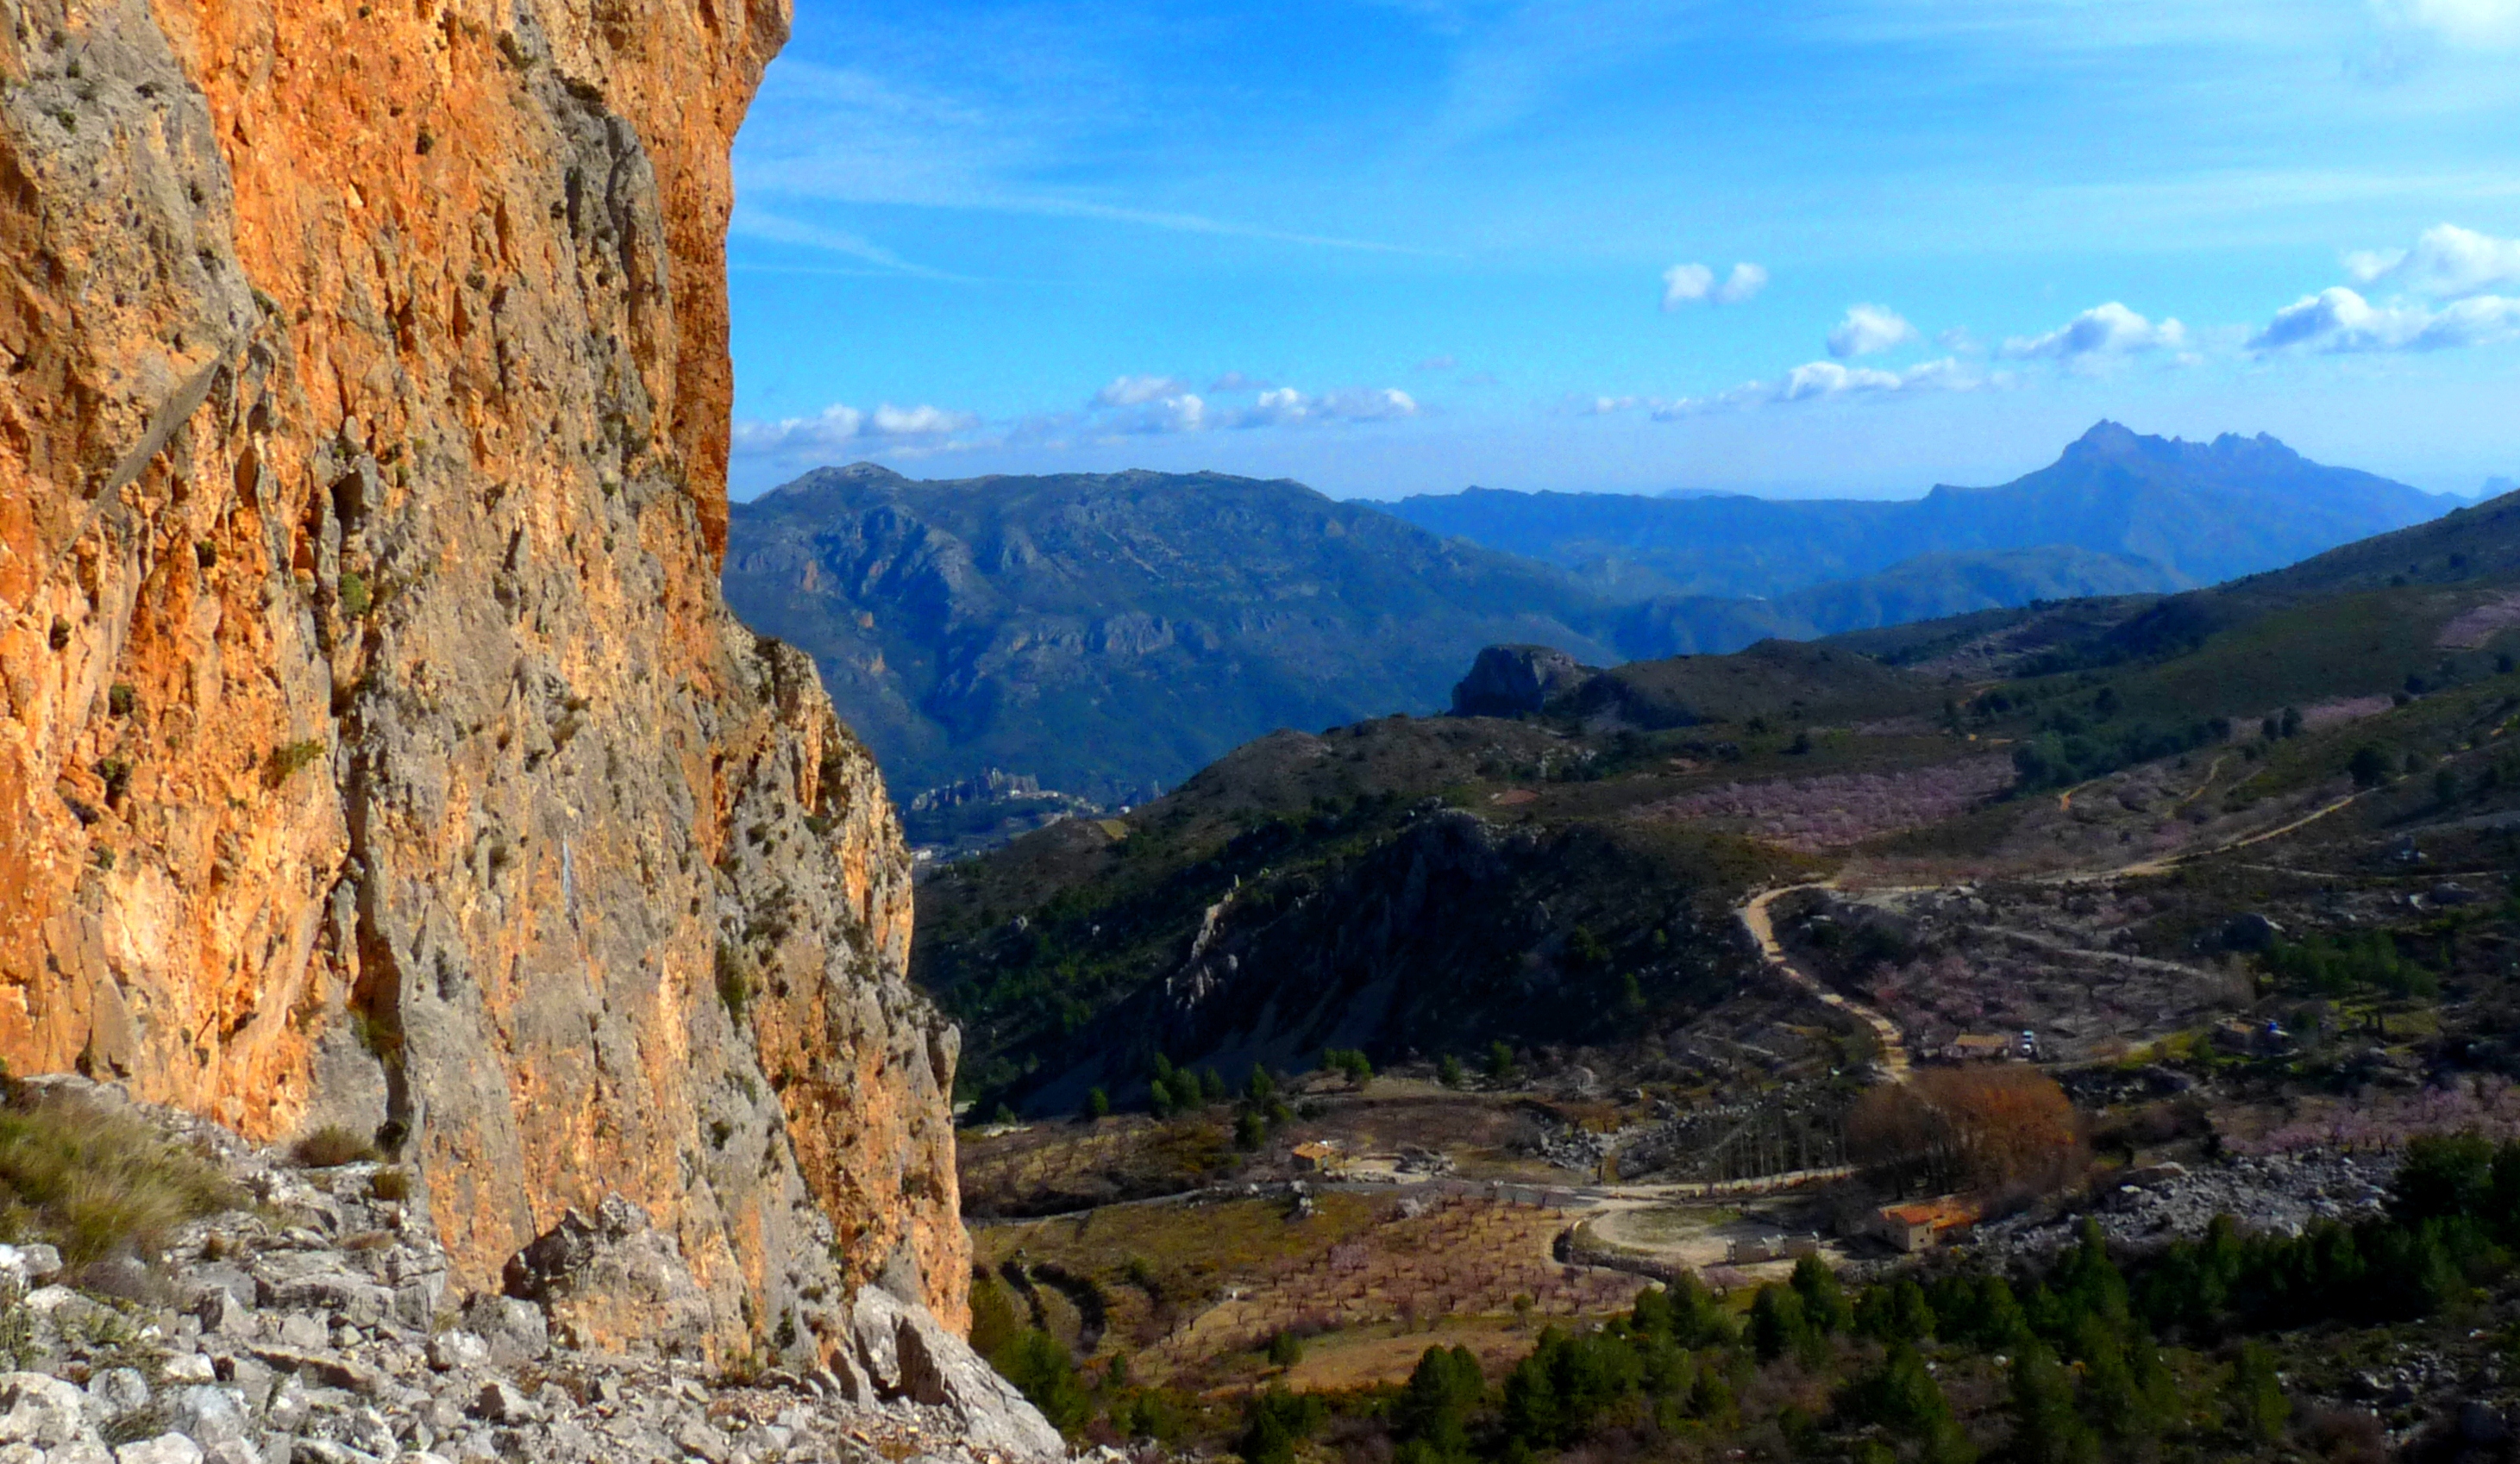
landscape, rock, wilderness, mountain, trail, adventure, valley, mountain range, formation, cliff, canyon, terrain, national park, ridge, geology, plateau, wadi, landform, geographical feature, mountainous landforms